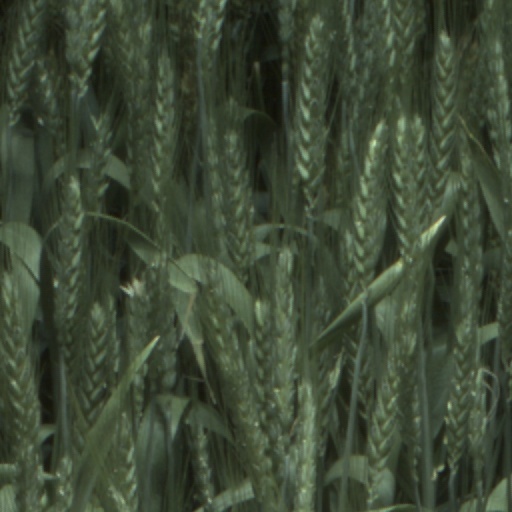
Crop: wheat